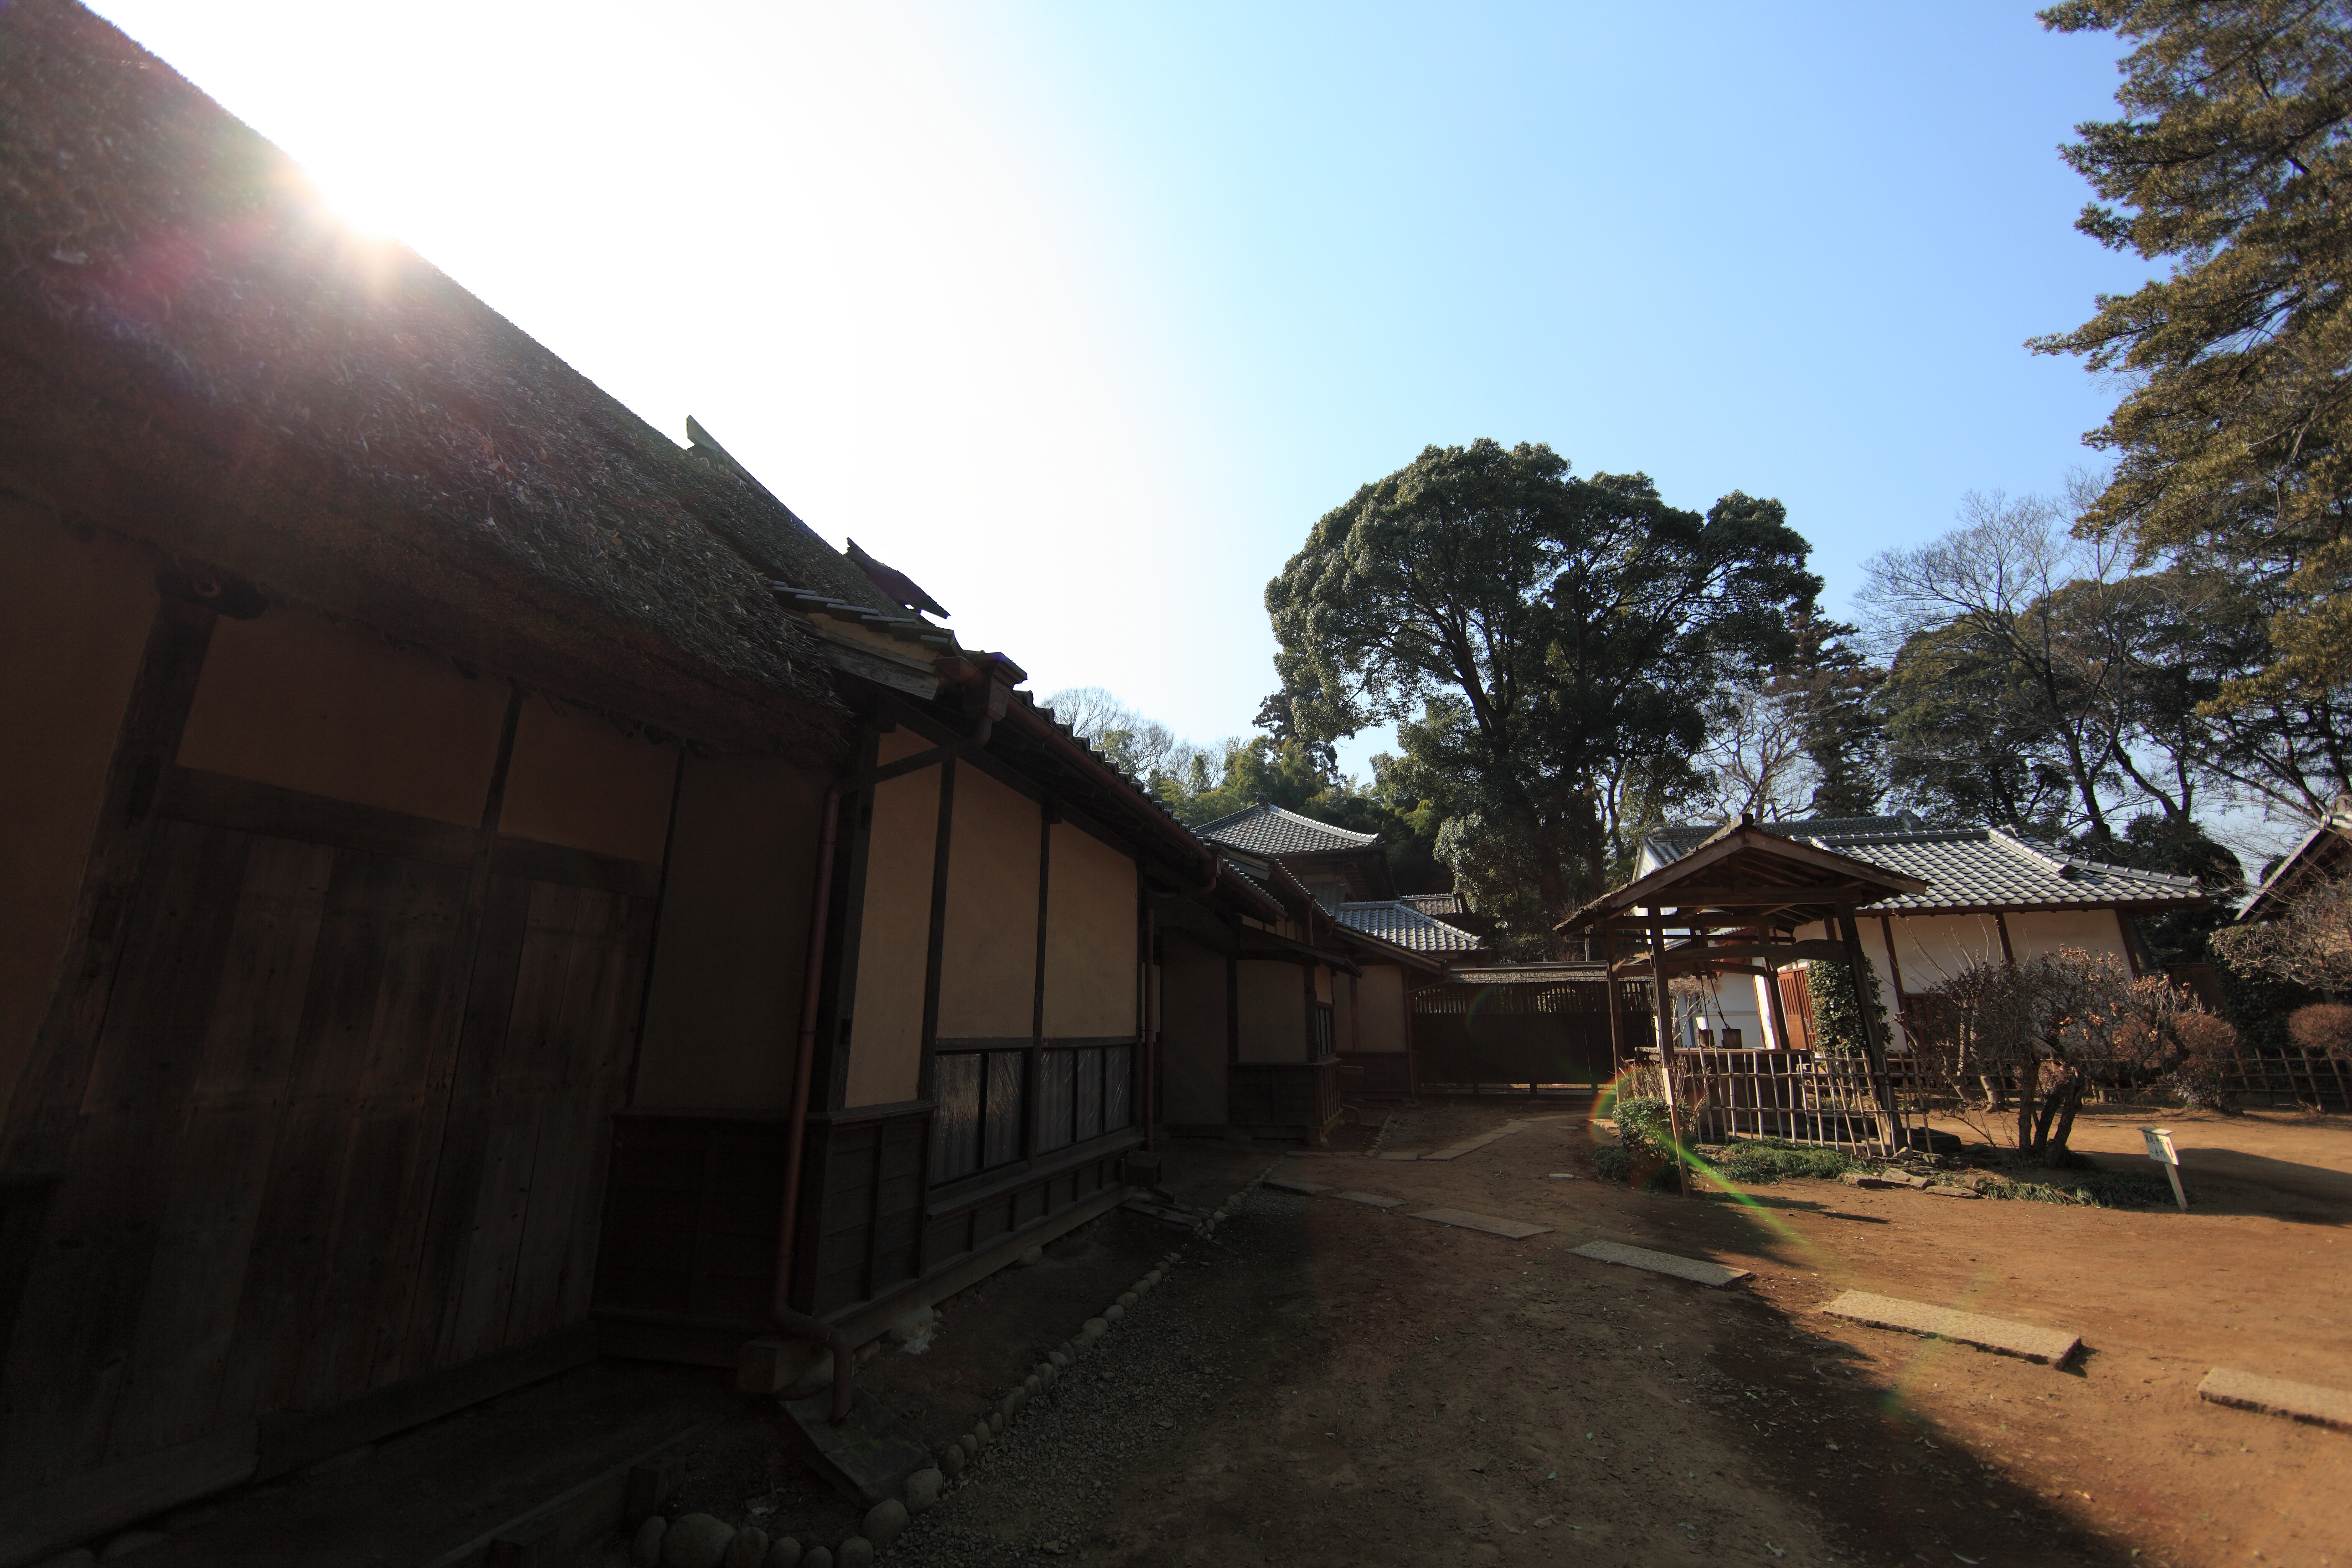
architecture, farm, house, home, village, shack, high, ancient, residence, property, exterior, design, japanese, 5d, style, hires, markii, traditional, folk, hi, res, resolution, ibaraki, canonef14mmf28liiusm, joso, sakano